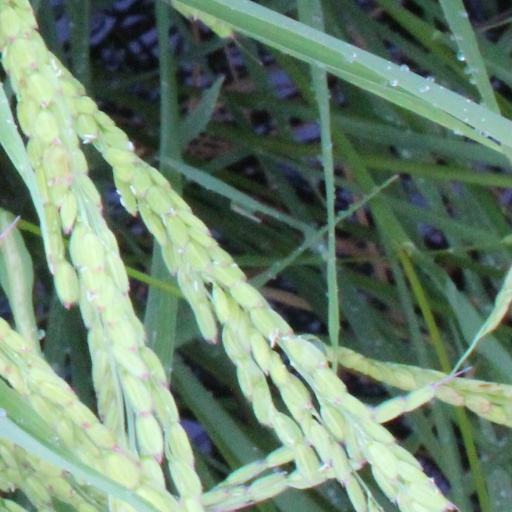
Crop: rice